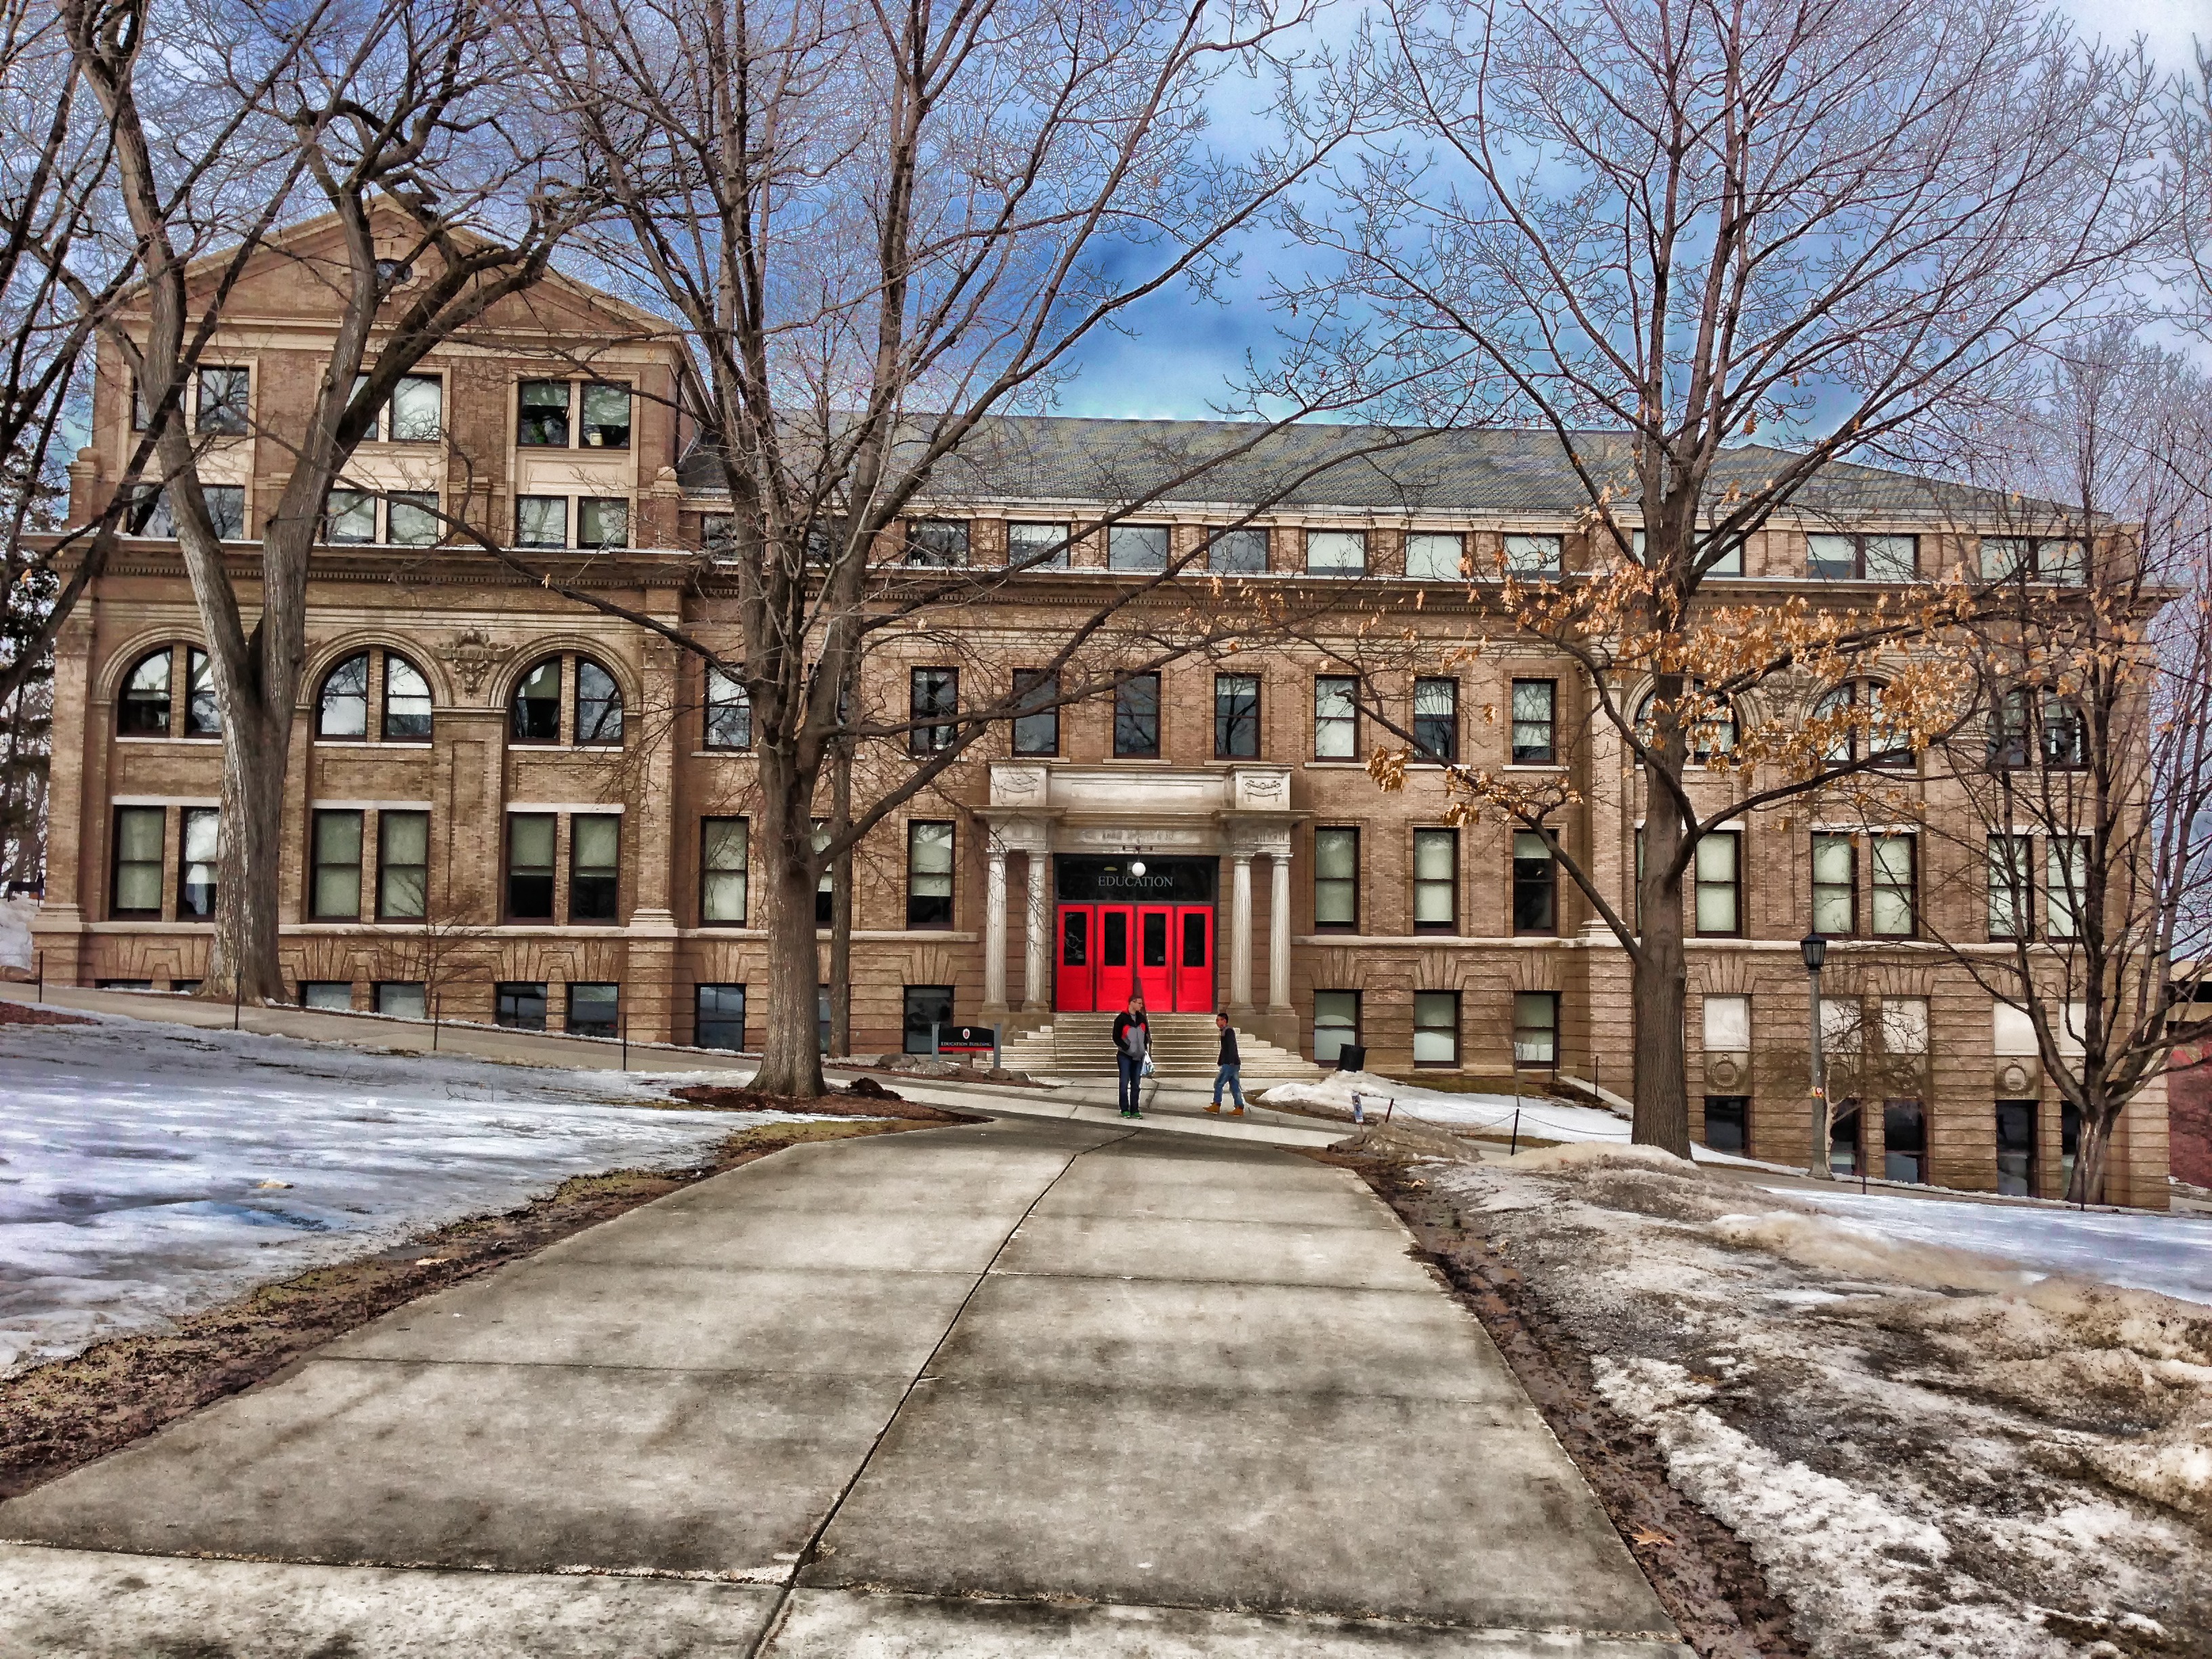
nature, snow, winter, architecture, house, town, building, home, transport, suburb, facade, education, trees, outside, hdr, courtyard, university, campus, estate, madison, wisconsin, neighbourhood, urban area, residential area